Lake Lure, North Carolina

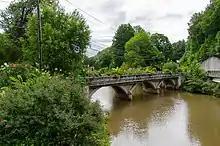
Lake Lure Flowering Bridge

Recreation and tourism have become crucial to the town's economy; challenges to this industry have included the Party Rock wildfire, the COVID-19 pandemic, and Hurricane Helene.